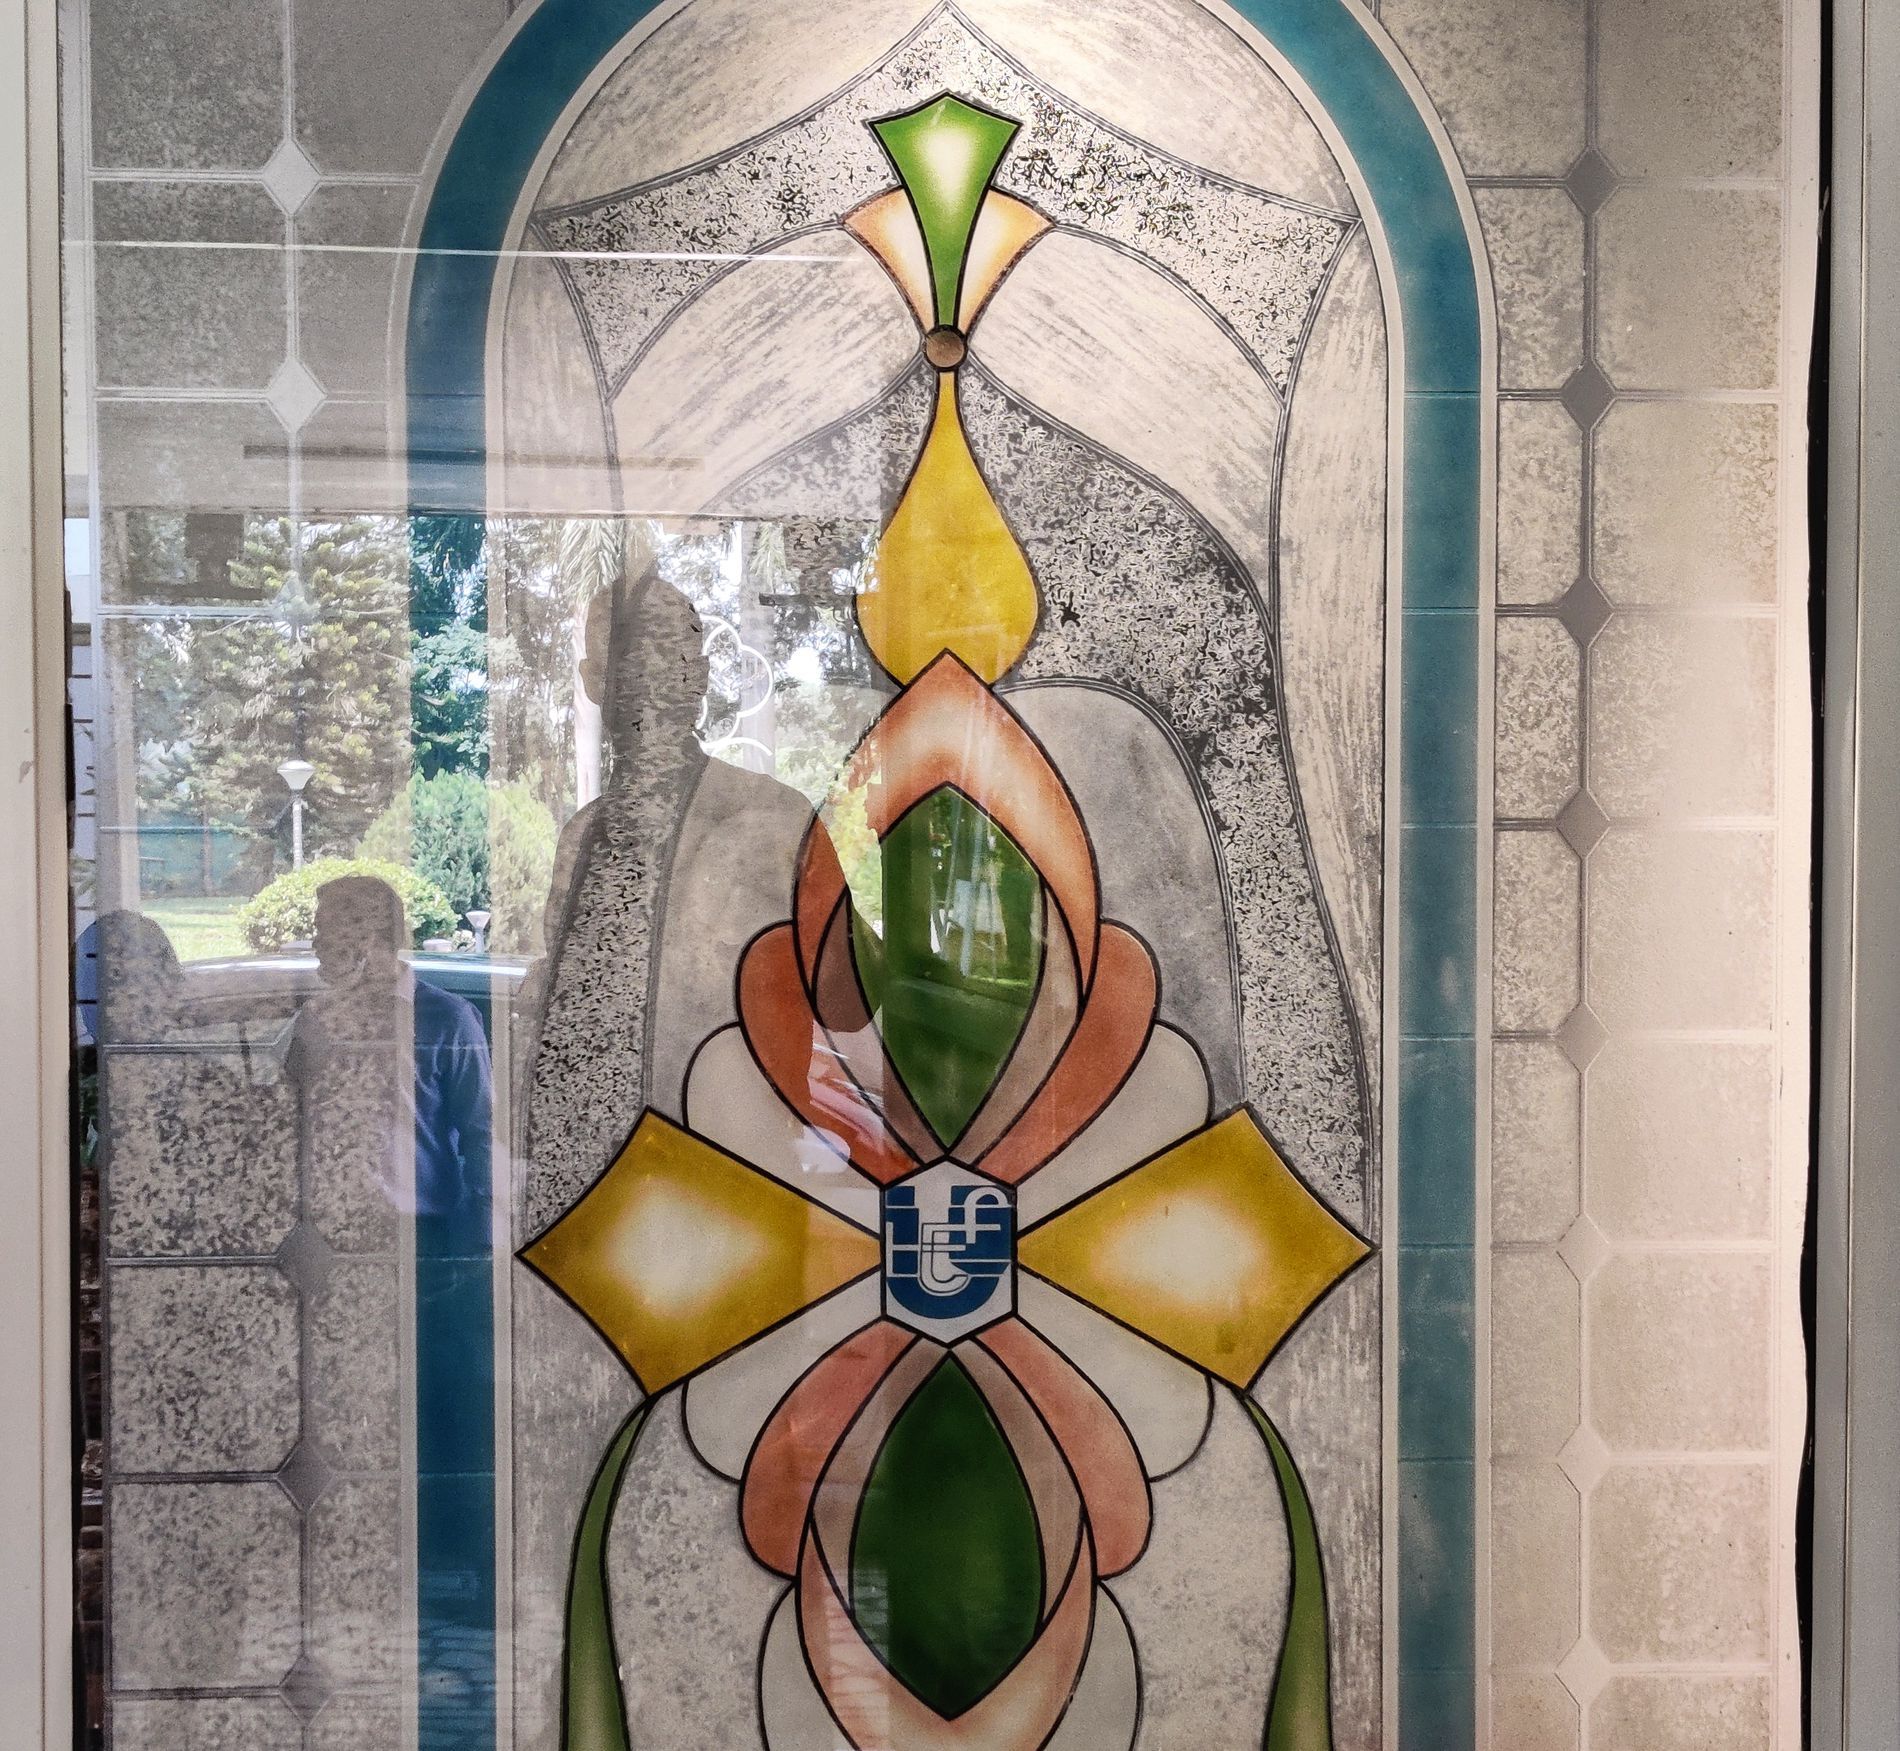
stained glass-style artwork
The photograph shows a stained glass featuring a colorful, symmetrical design. In the center, a cross-like geometric pattern
he photo is taken straight-on, perfectly aligned with the framed artwork, Natural daylight fills the scene, reflected on the glass surface, The mood is serene and contemplative, The atmosphere feels quiet.
Labels: Art, Person, Stained Glass, Adult, Bride, Female, Wedding, Woman, Architecture, Building, Monastery
Camera: OnePlus KB2001
Aperture: F1.8
Exposure: 1/50 sec
ISO: 400
Focal length: 4.7 mm